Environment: real
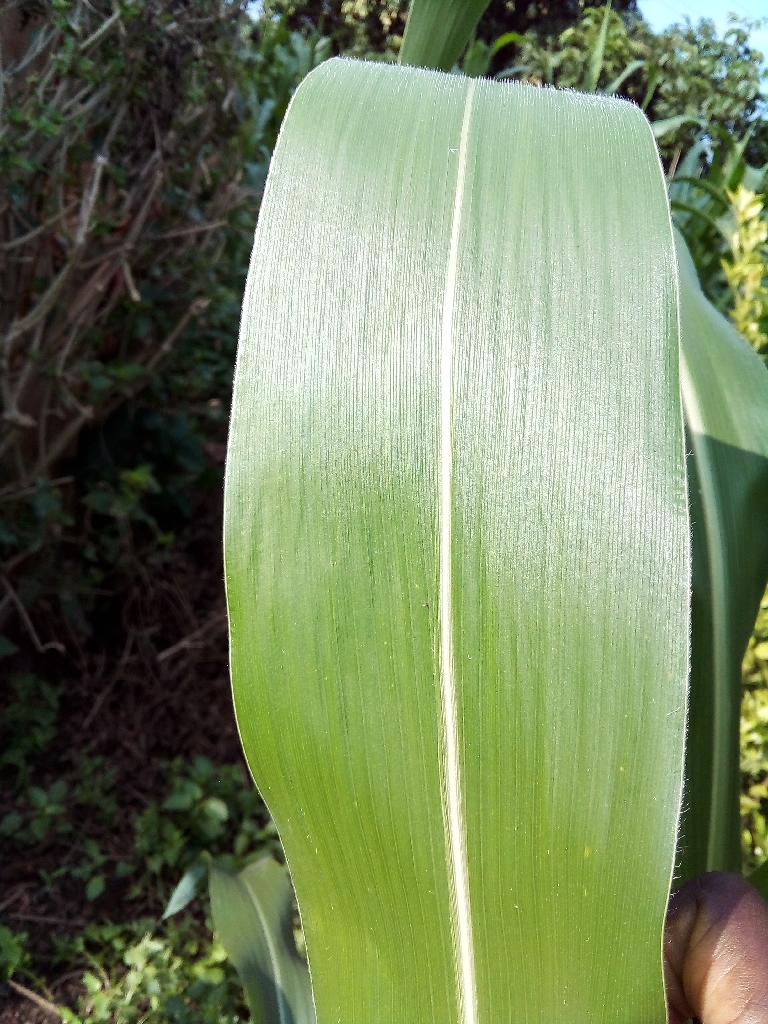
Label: healthy